Kwadwo Nkansah

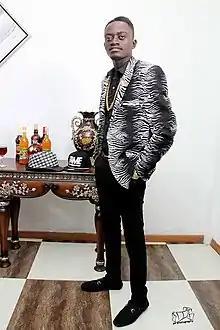

Kwadwo Nkansah (born 15 April 1987), professionally known as Lil Win, is a Ghanaian artist, musician, actor, and comedian. He is the founder and director of Great Minds International School in Kumasi, in the Ashanti Region of Ghana.